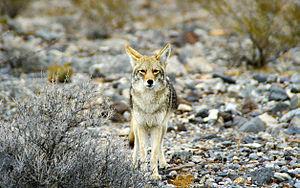
Le parc national de la vallée de la Mort est situé à l'est de la Sierra Nevada, en Californie, et s'étend en partie sur le Nevada. Avec plus de 13 600 km², ce parc de zone aride, intégralement situé dans le désert des Mojaves, est l'un des plus grands parcs nationaux américains.